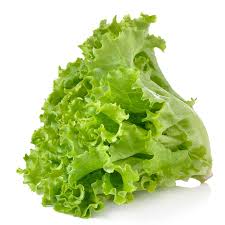
Uhun ! Lii de moom salaat la salaat. Moom lañiy jël di ko bay. Moom la nit ñi di ko jël di ko, nit ñi di lekk ci la, ci la bokk. Moom lañuy wax salaat. Senegaal dan ko fiy bay.

Nataal bii maa ngi siy gis ab caru salaat bu nu tëral teg ko ci lu weex. Xobu Salaat bi nag xaw naa sëq "trop".